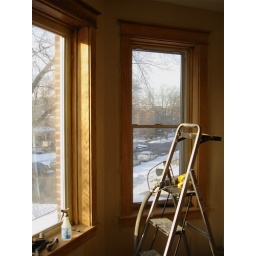
2nd floor sanded windows in the snow